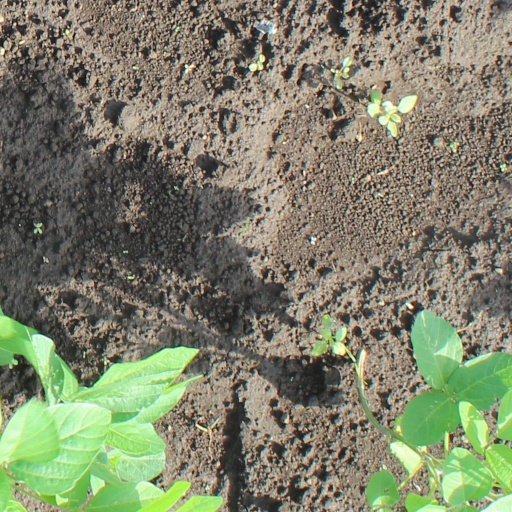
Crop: soybean